James Metzger

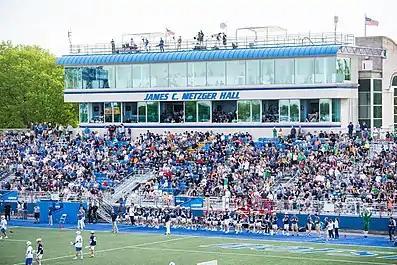
James C. Metzger Hall at Shuart Stadium on Hofstra University Campus in New York.

Metzger is a contributor to the educational and athletic programs at Hofstra University. During 2012, Metzger donated $1.5 million, the largest gift ever received by Hofstra Athletics. Hofstra named The James C. Metzger Fund for a capital improvement plan and endowments and The James C. Metzger Hofstra Lacrosse Endowment in his honor in appreciation of the gift.